Wiretapping

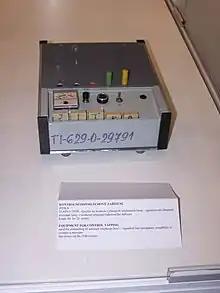
Telephone line control device "Jitka", used in late 1960s by Czechoslovakian StB to signal line occupancy, and connect a recorder

Lawful interception is officially strictly controlled in many countries to safeguard privacy; this is the case in all liberal democracies. In theory, telephone tapping often needs to be authorized by a court, and is again in theory, normally only approved when evidence shows it is not possible to detect criminal or subversive activity in less intrusive ways. Oftentimes, the law and regulations require that the crime investigated must be at least of a certain severity. Illegal or unauthorized telephone tapping is often a criminal offense. In certain jurisdictions, such as Germany and France, courts will accept illegally recorded phone calls without the other party's consent as evidence, but the unauthorized telephone tapping will still be prosecuted.